Licinini

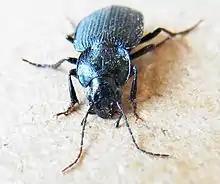
"Licinus punctatulus"

Licinini is a tribe of ground beetles in the family Carabidae. There are more than 20 genera and 240 described species in Licinini.